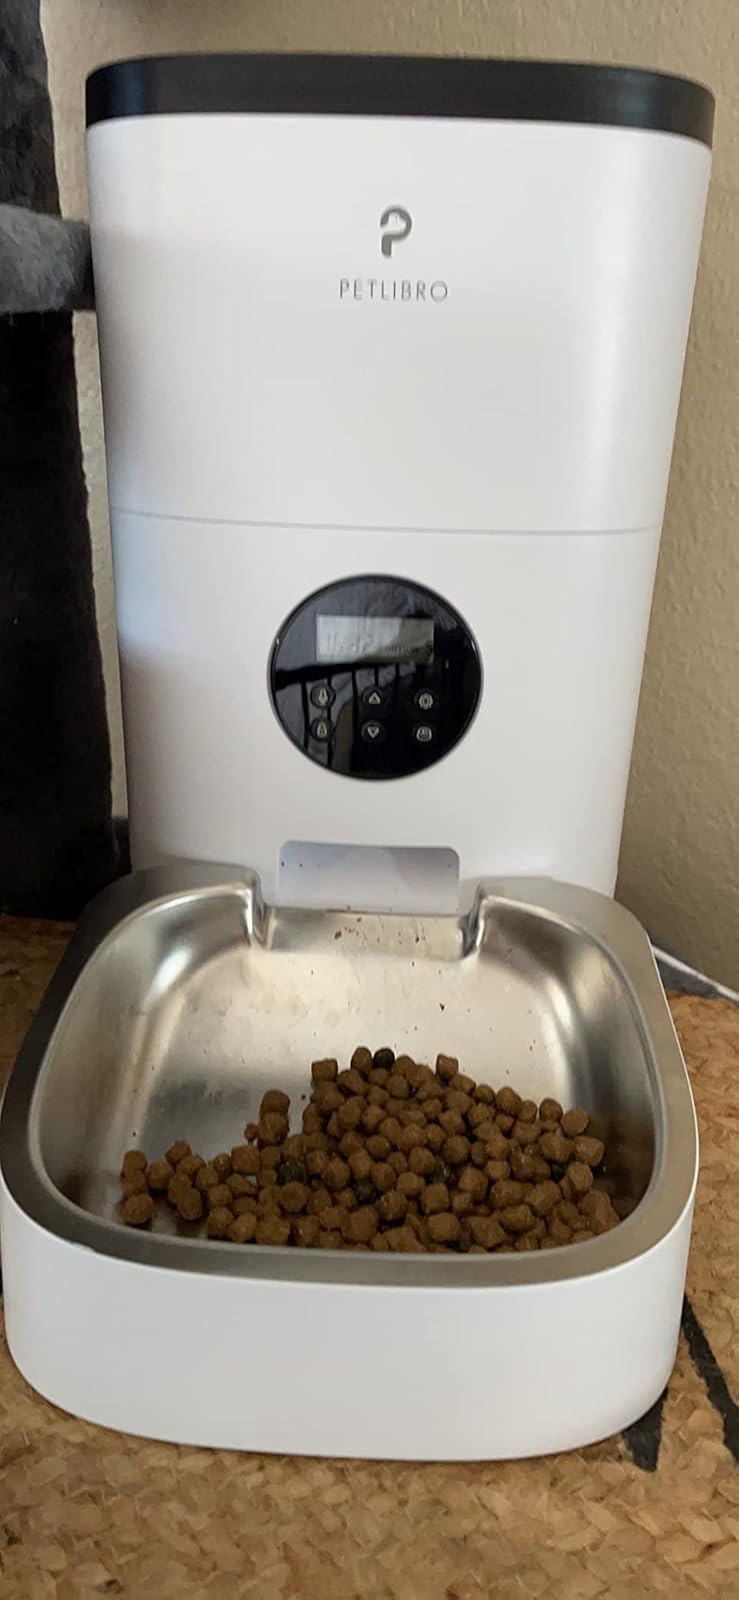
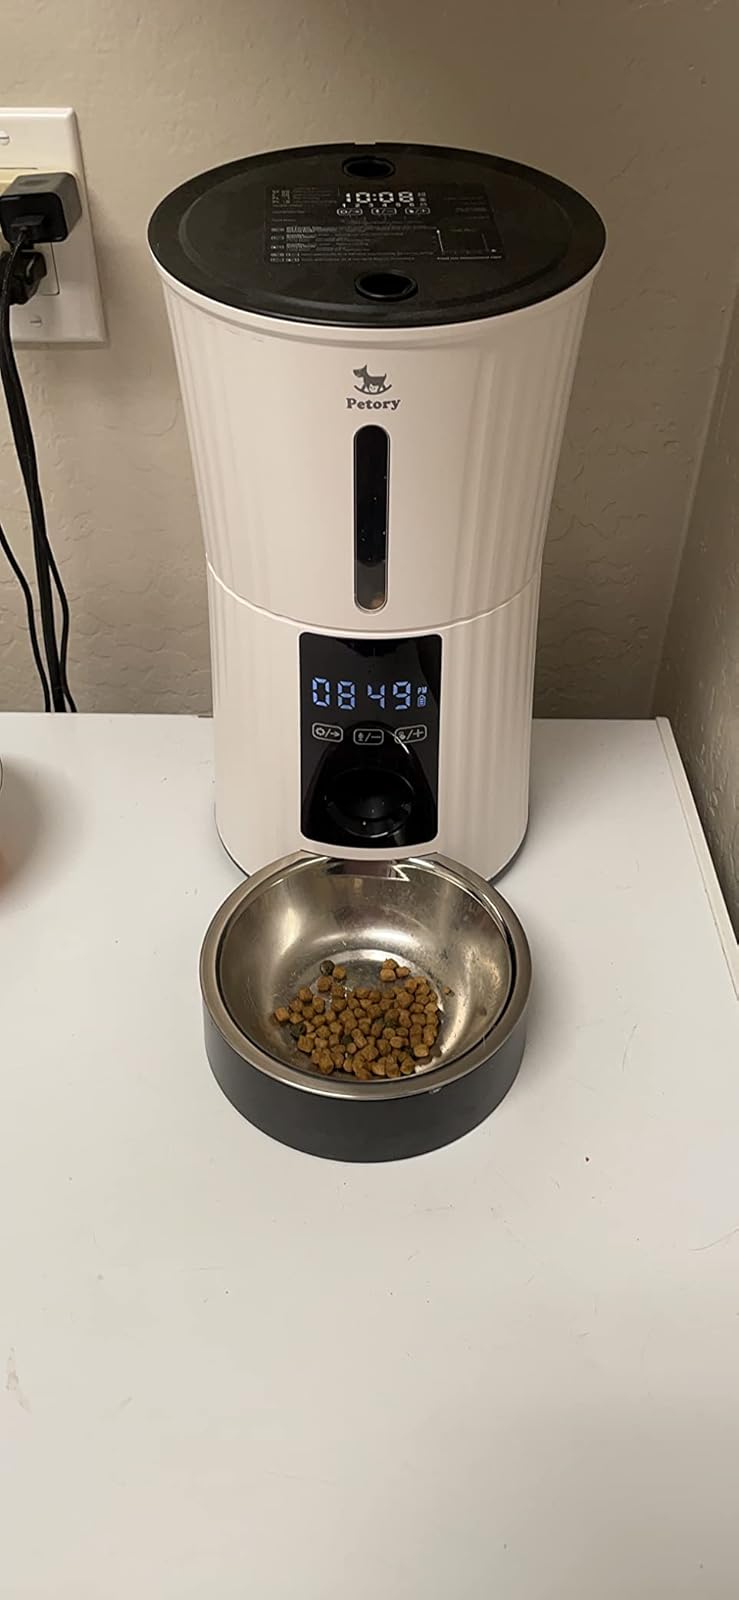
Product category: items_feeder
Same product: no